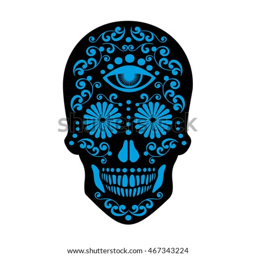
holy death , mexican sugar skull #